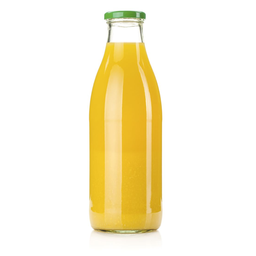
Label: bottles